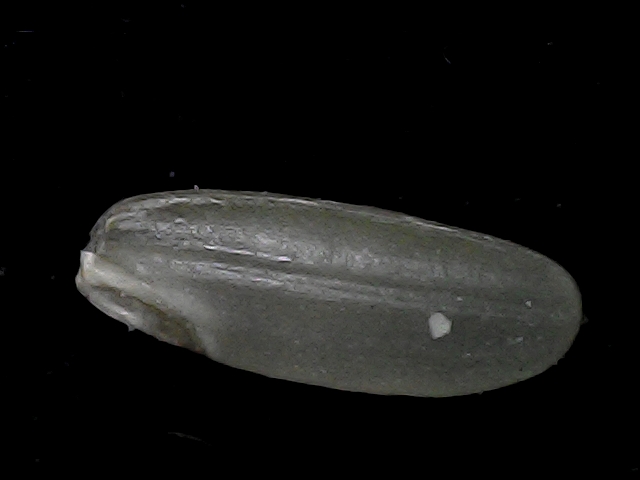
Rice variety: BR22